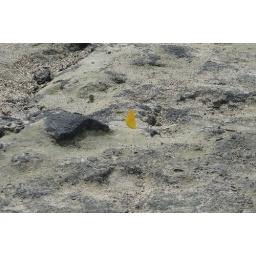
There were a bunch of these yellow butterflies fluttering around. They looked really pretty against the black lava.